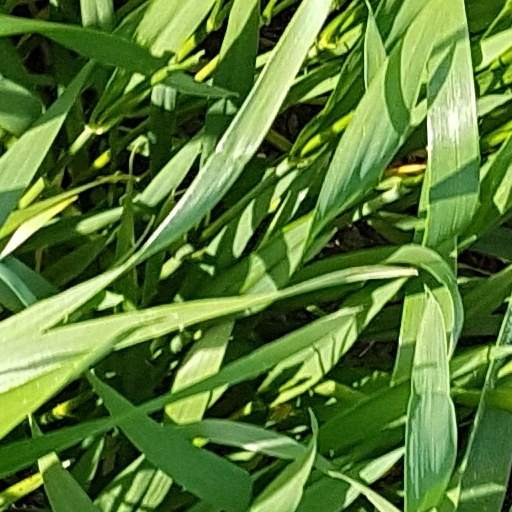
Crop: wheat